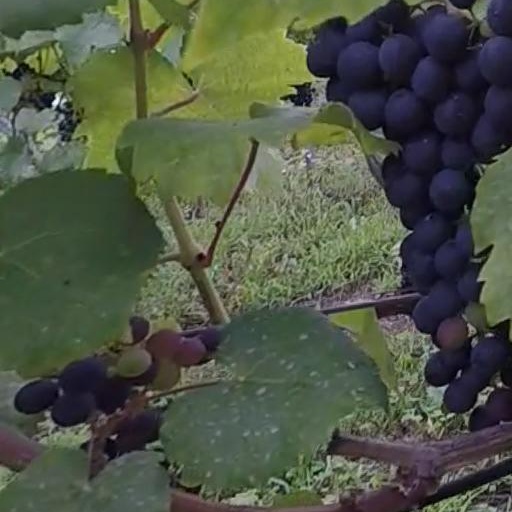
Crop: grape